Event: Nepal Earthquake
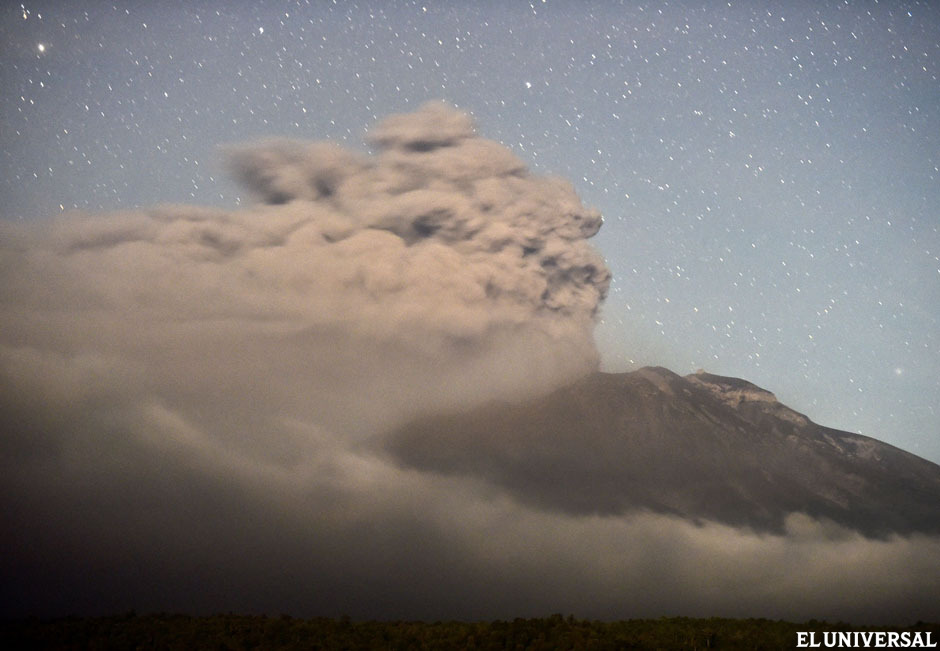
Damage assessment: no_damage